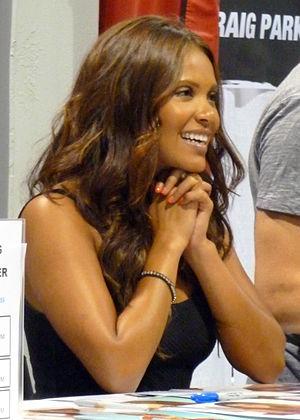
Lesley-Ann Brandt est une actrice sud-africaine née le 2 décembre 1981 au Cap.